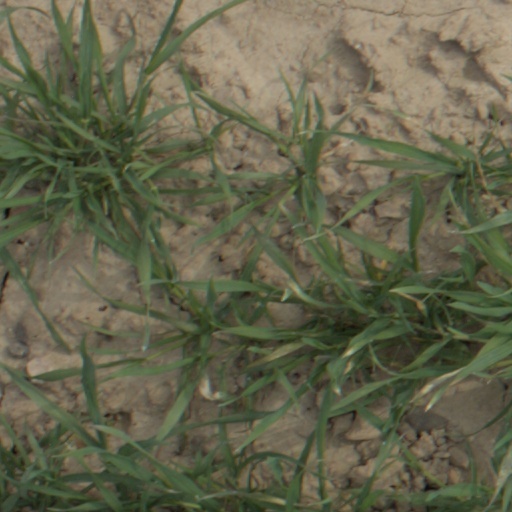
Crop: wheat